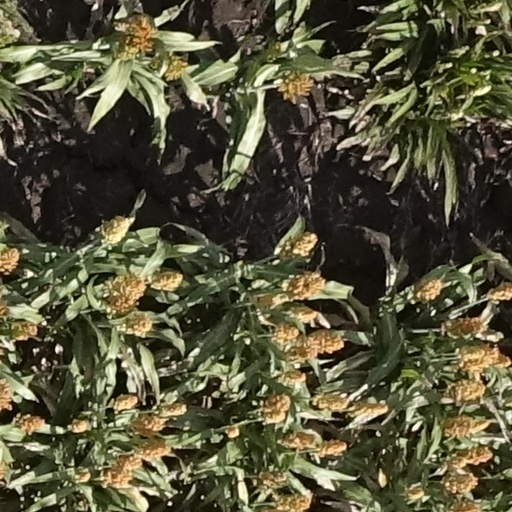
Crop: sorghum